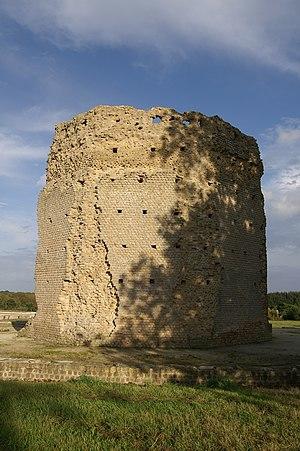
Le temple de Mars à Corseul.
Cet article recense une partie des monuments historiques des Côtes-d'Armor, en France.